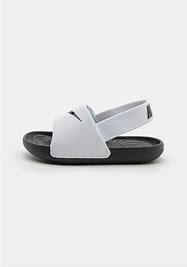
Brand: Nike
Model: Kawa